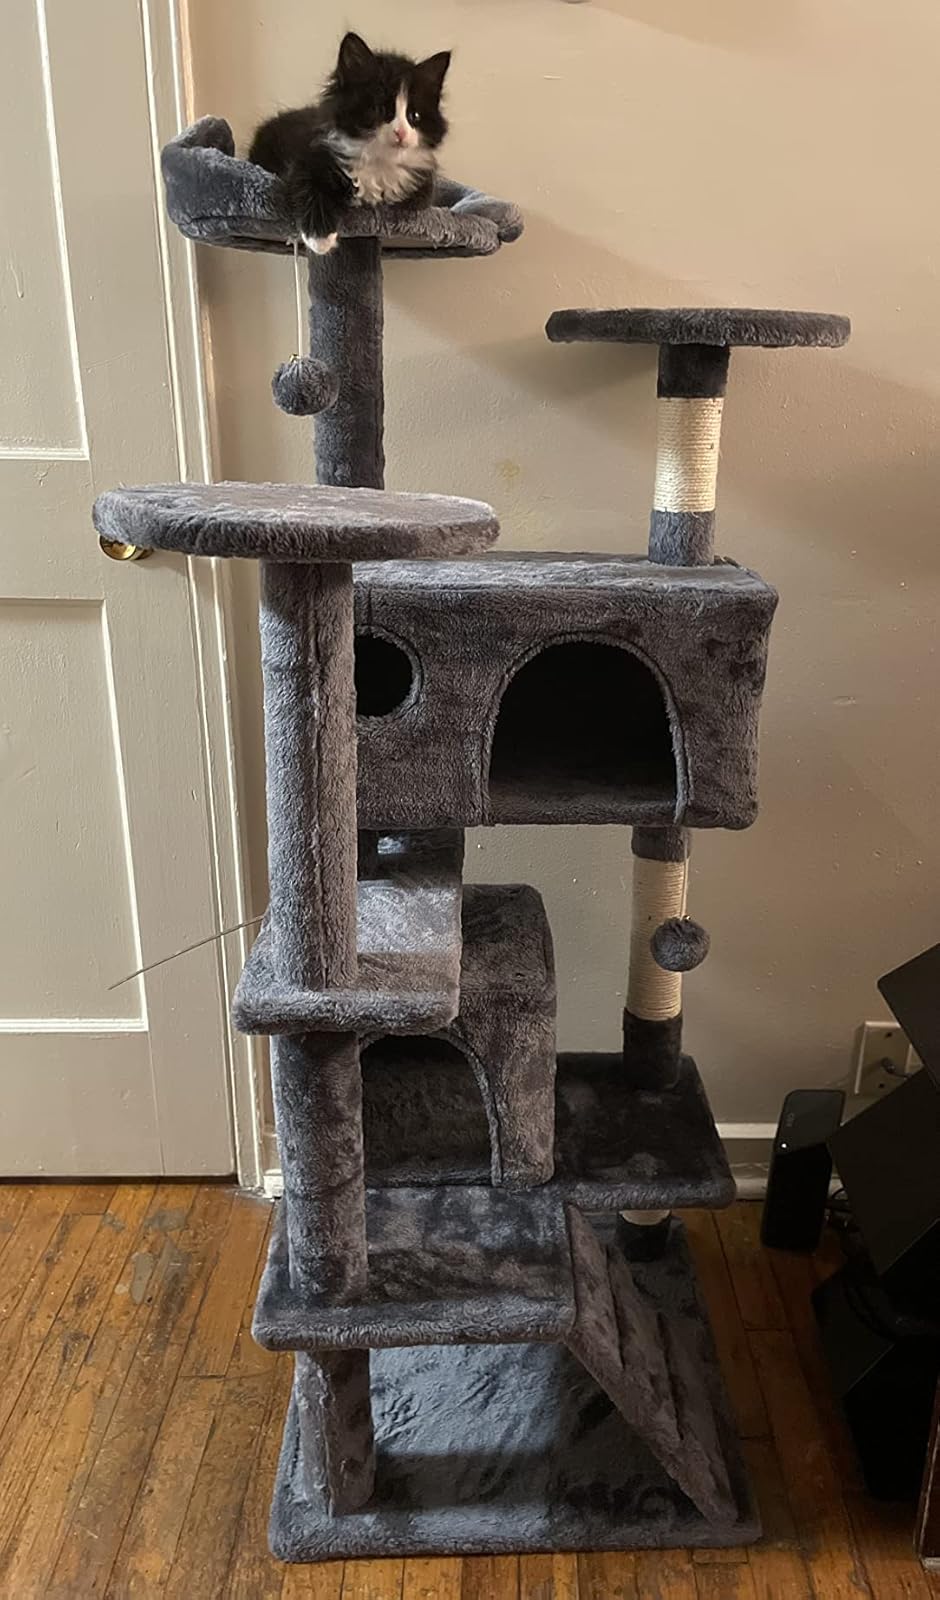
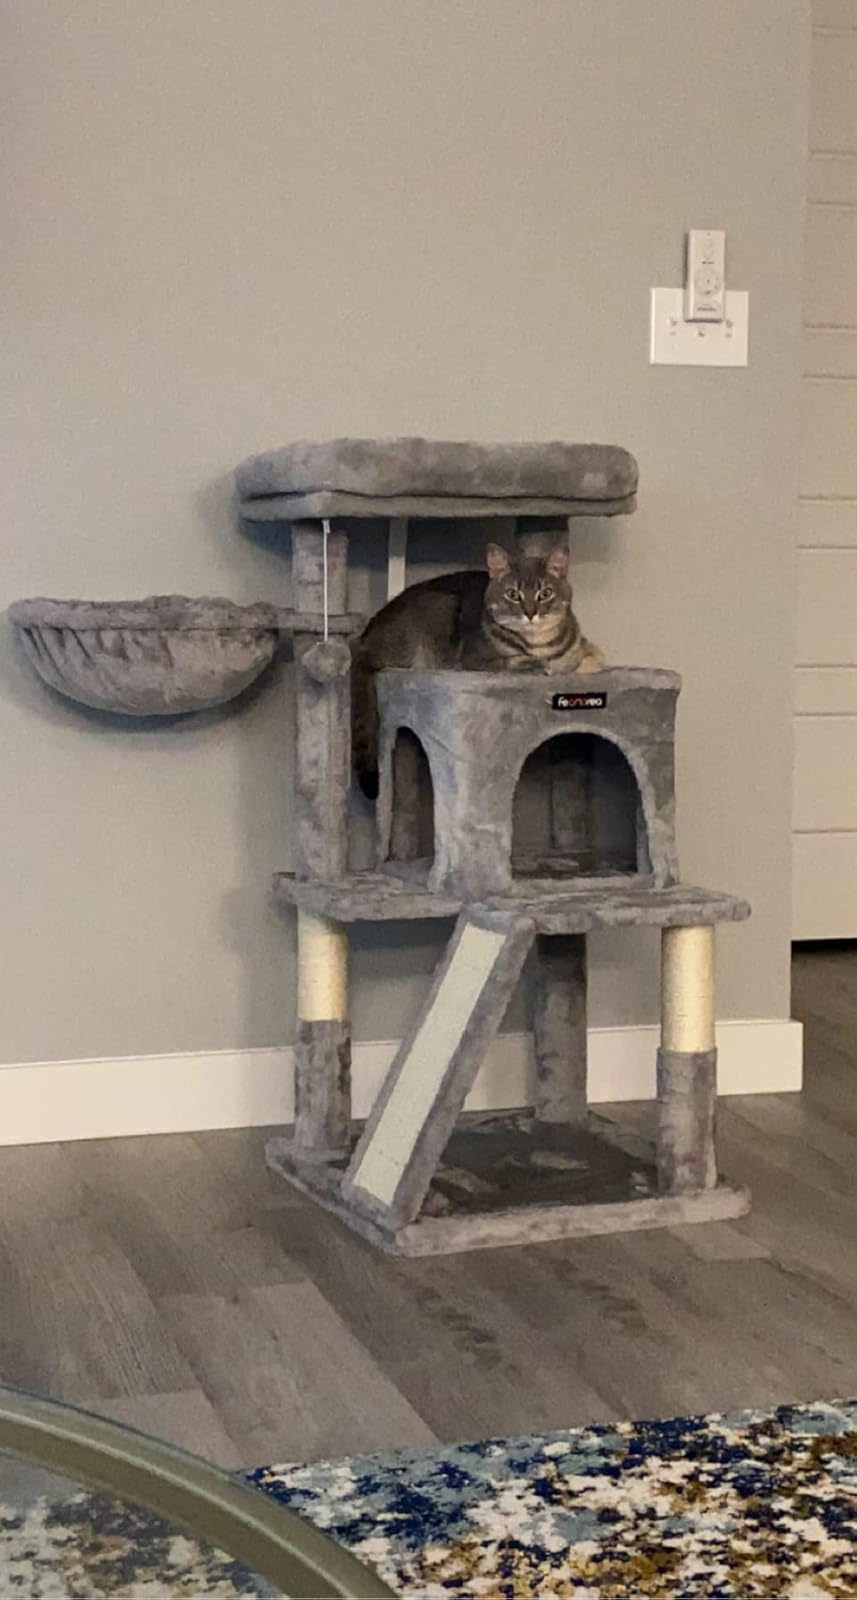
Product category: items_cat tree
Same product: no